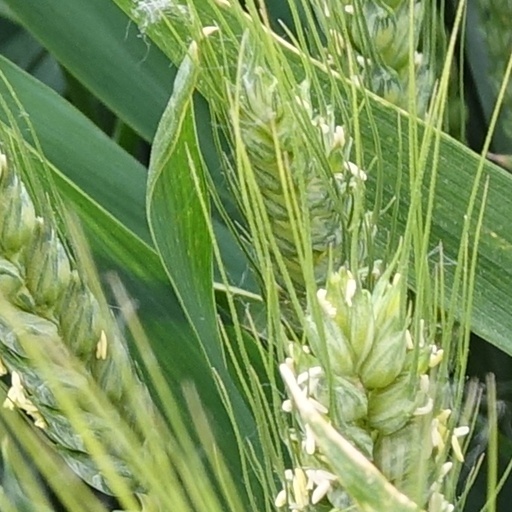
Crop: wheat